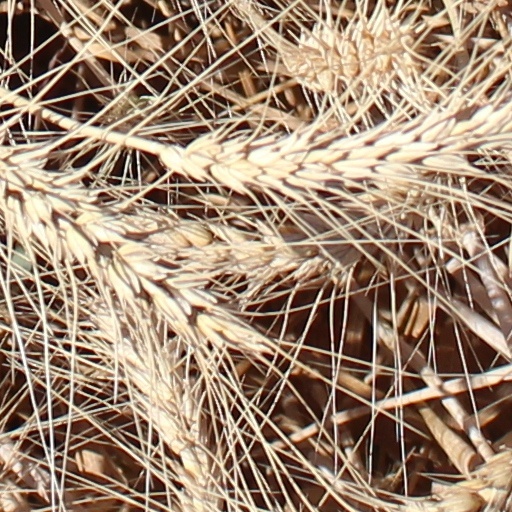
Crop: wheat